Michael II

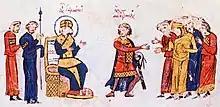
Michael the Amorian having an argument with Leo V.

Thekla and Michael had only one known son, Theophilos (813 – 20 January 842). The existence of a daughter called Helena is possible but there is a contradiction between different sources. Helena is known as the wife of Theophobos, a patrician executed in 842 for conspiring to gain the throne for himself. George Hamartolos and Theophanes report him marrying the sister of the Empress Theodora. Joseph Genesius records Theophobos marrying the sister of the Emperor Theophilos. Whether Helena was sister or sister-in-law to Theophilos is thus unclear.